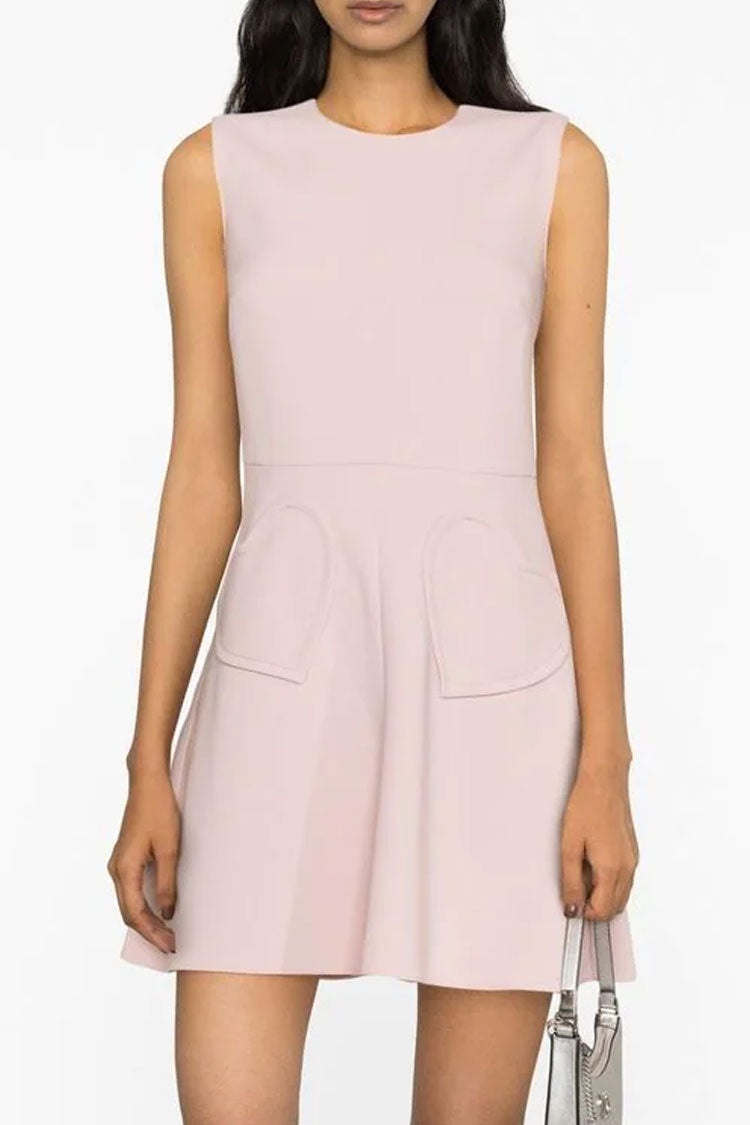
Sweet Crew Neck Sleeveless Heart Pocket Skater Mini Dress - Light Pink
Description: Get ready to turn heads in our cute style skater dresses! This playful and feminine skater mini dress in our boutique is perfect for any occasion. whether it's a casual brunch or a night out with the girls. Designed with a simple round neckline. a hidden zip closure at back. a flattering fit-and-flare tank silhouette tailored with heart-shaped side pockets that accentuates the waist and flares out into a flirty mini skirt. this beautiful sleeveless mini dress is airy and glamorous for women. Pair this dress with strappy sandals for a casual daytime look. or dress it up with heels and statement jewelry for a night out. No matter how you choose to style it. this adorable summer outfit is sure to be a crowd-pleaser.
Brand: Luis Shop
Category: Sporting Goods > Athletics > Figure Skating & Hockey > Ice Skate Parts & Accessories